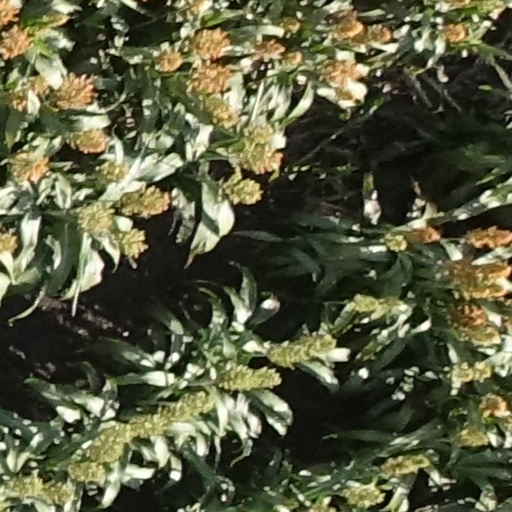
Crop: sorghum